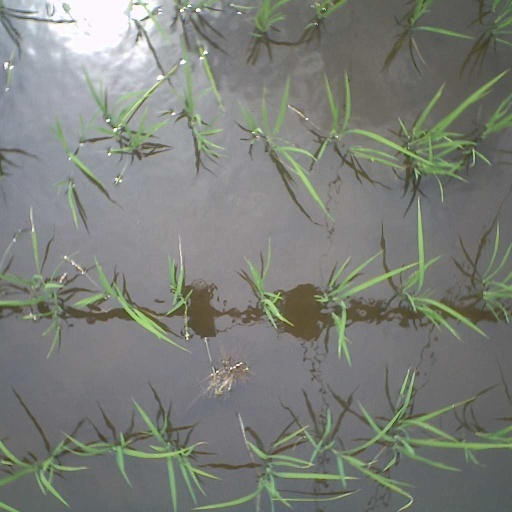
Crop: rice